Princess Elizabeth and Philip Mountbatten's wedding cakes

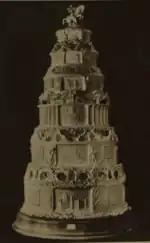
Peek Frean's wedding cake from a 1947 magazine

The Country Women's Association gave a six-tiered wedding cake that stood 1.5m high. The tiers represented the six federated States, each of which donated ingredients. The finished cake was decorated with the Australian coat-of-arms on each side, plus sprigs of silver bracken fern, wedding bells and a spray of fresh white flowers in a silver vase on the top.